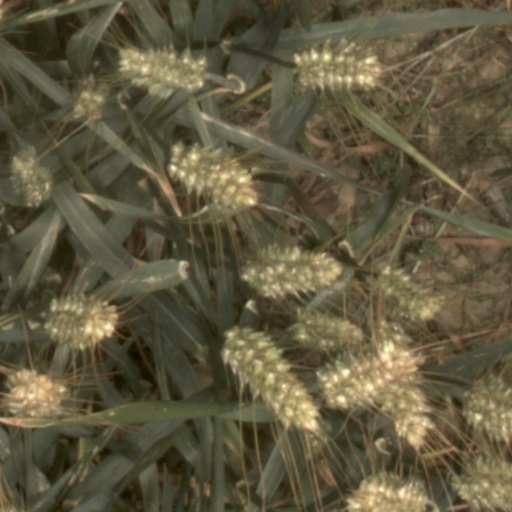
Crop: wheat